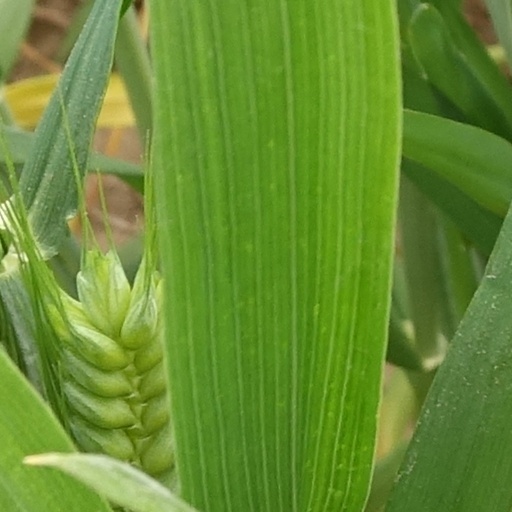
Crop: wheat